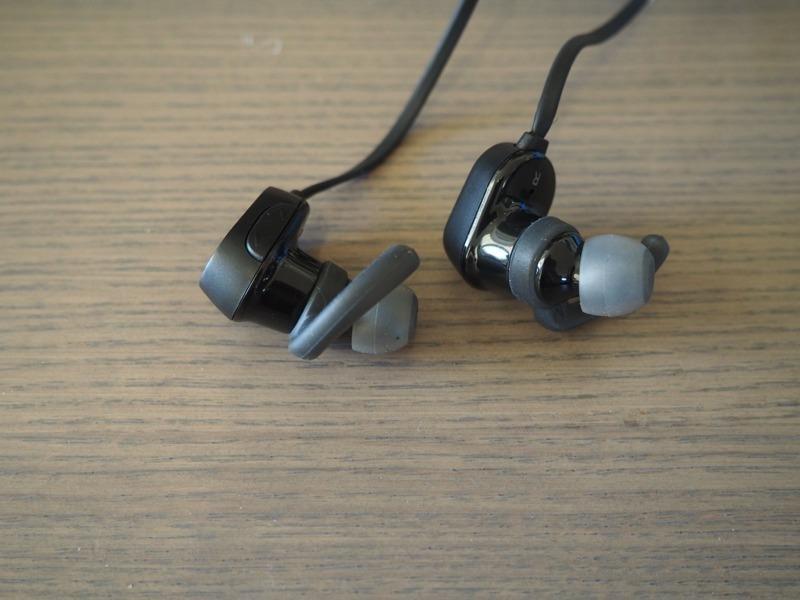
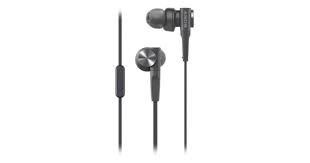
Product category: headphones
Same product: no